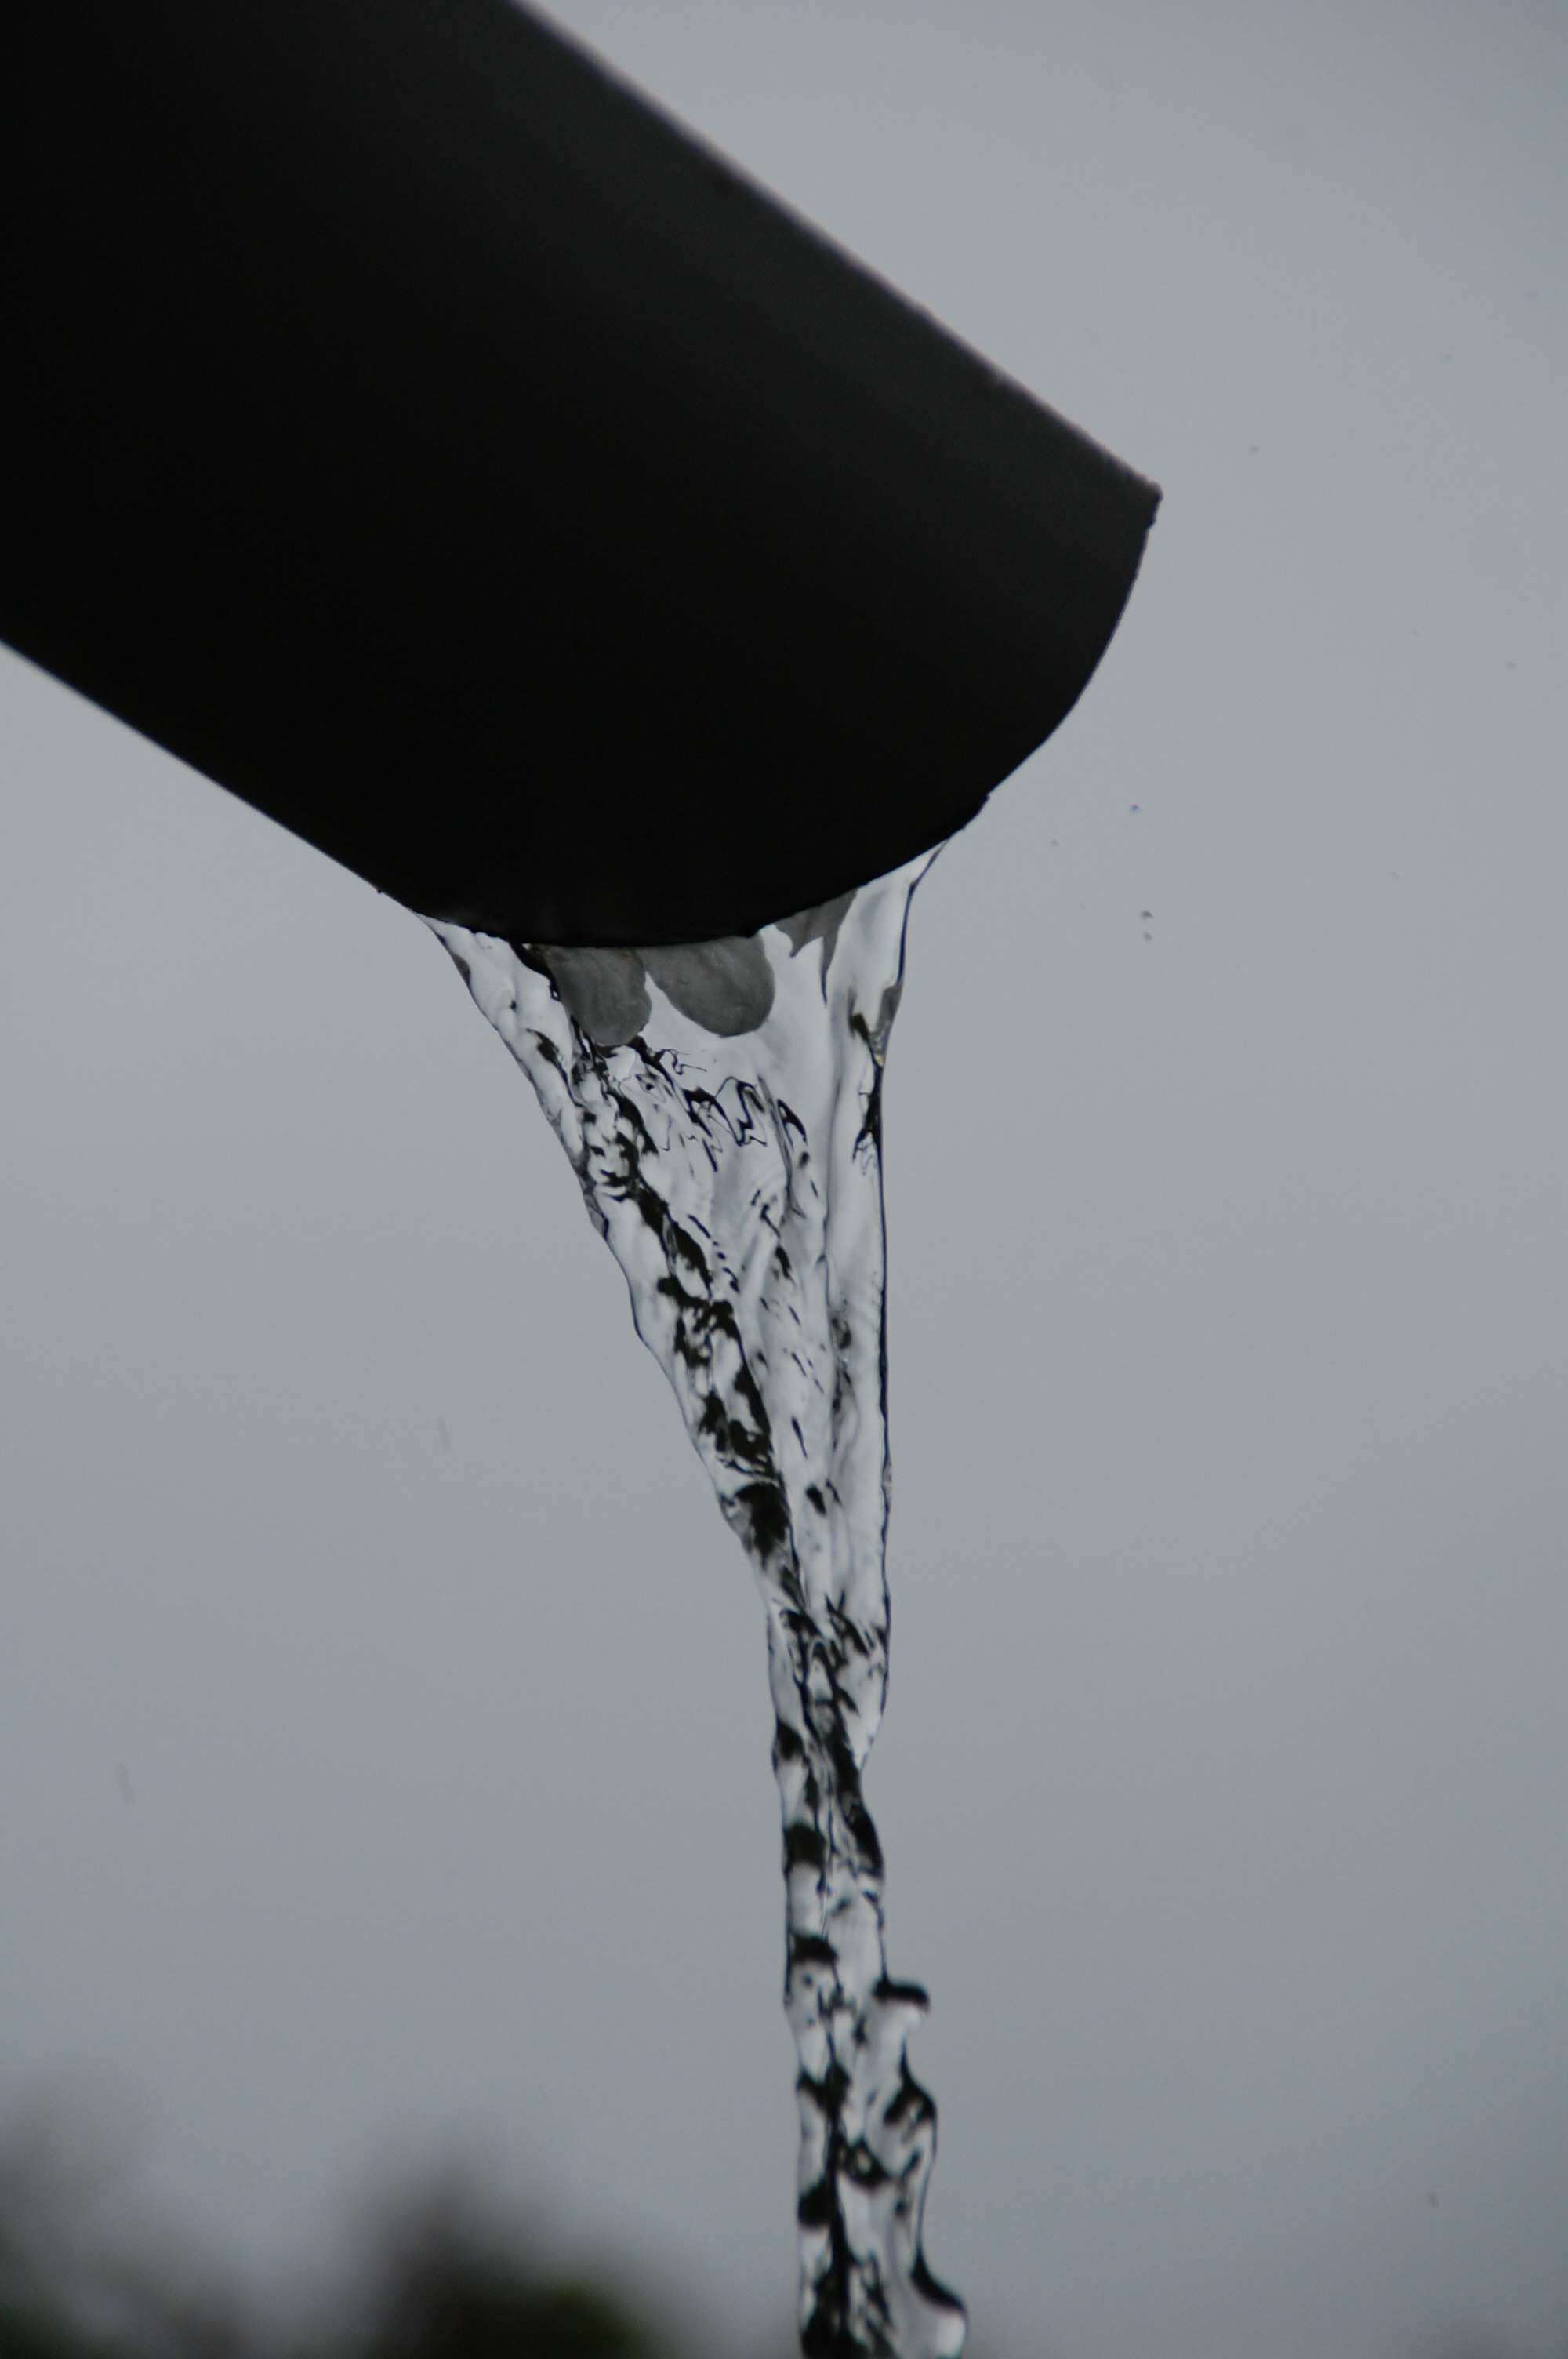
water, snow, white, house, rain, glass, roof, flow, exterior, black, furniture, monochrome, drainage, weathered, grey, drain, pipe, spout, protection, shape, overhang, galvanized, downspout, gutter pipe